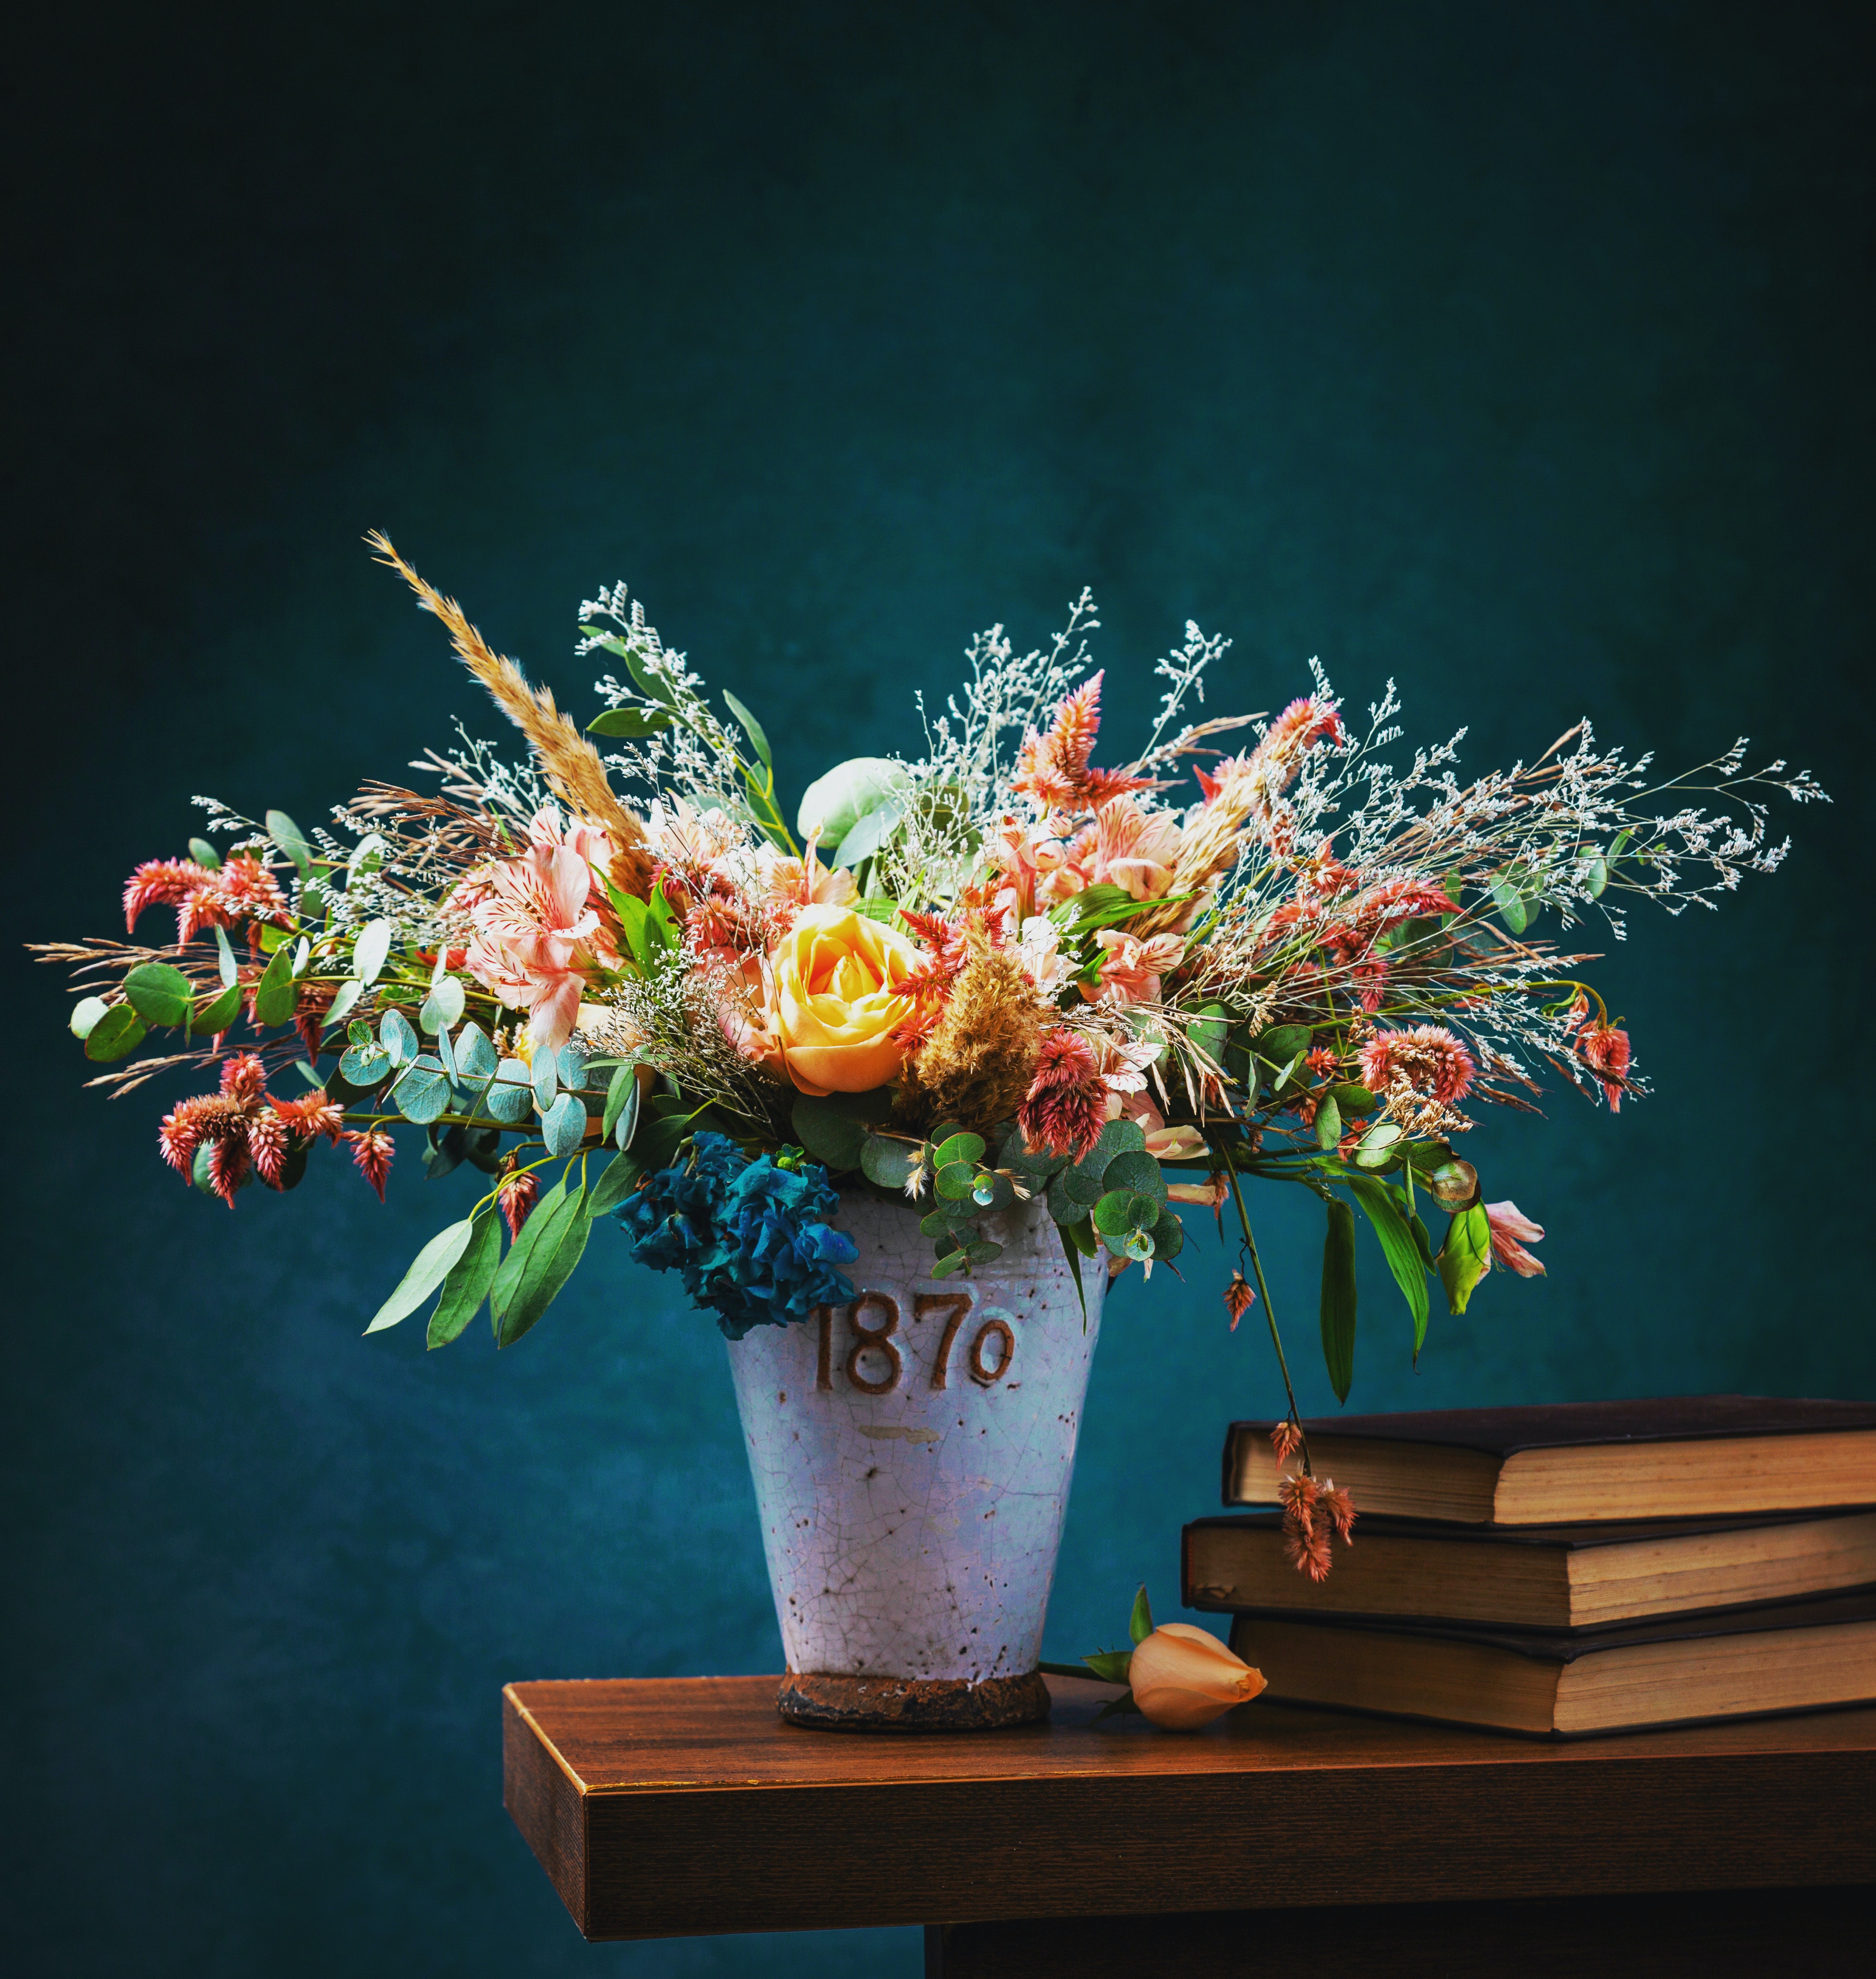
flower, plant, flowerpot, houseplant, vase, artifact, creative arts, flower arranging, petal, artificial flower, flowering plant, bouquet, annual plant, art, floral design, herbaceous plant, cut flowers, floristry, grass, paint, Pedicel, still life photography, still life, peach, wood, artwork, book, herb, plant stem, tree, ikebana, shrub, pottery, visual arts, wildflower, interior design, landscape, garden, glass, room, anthurium